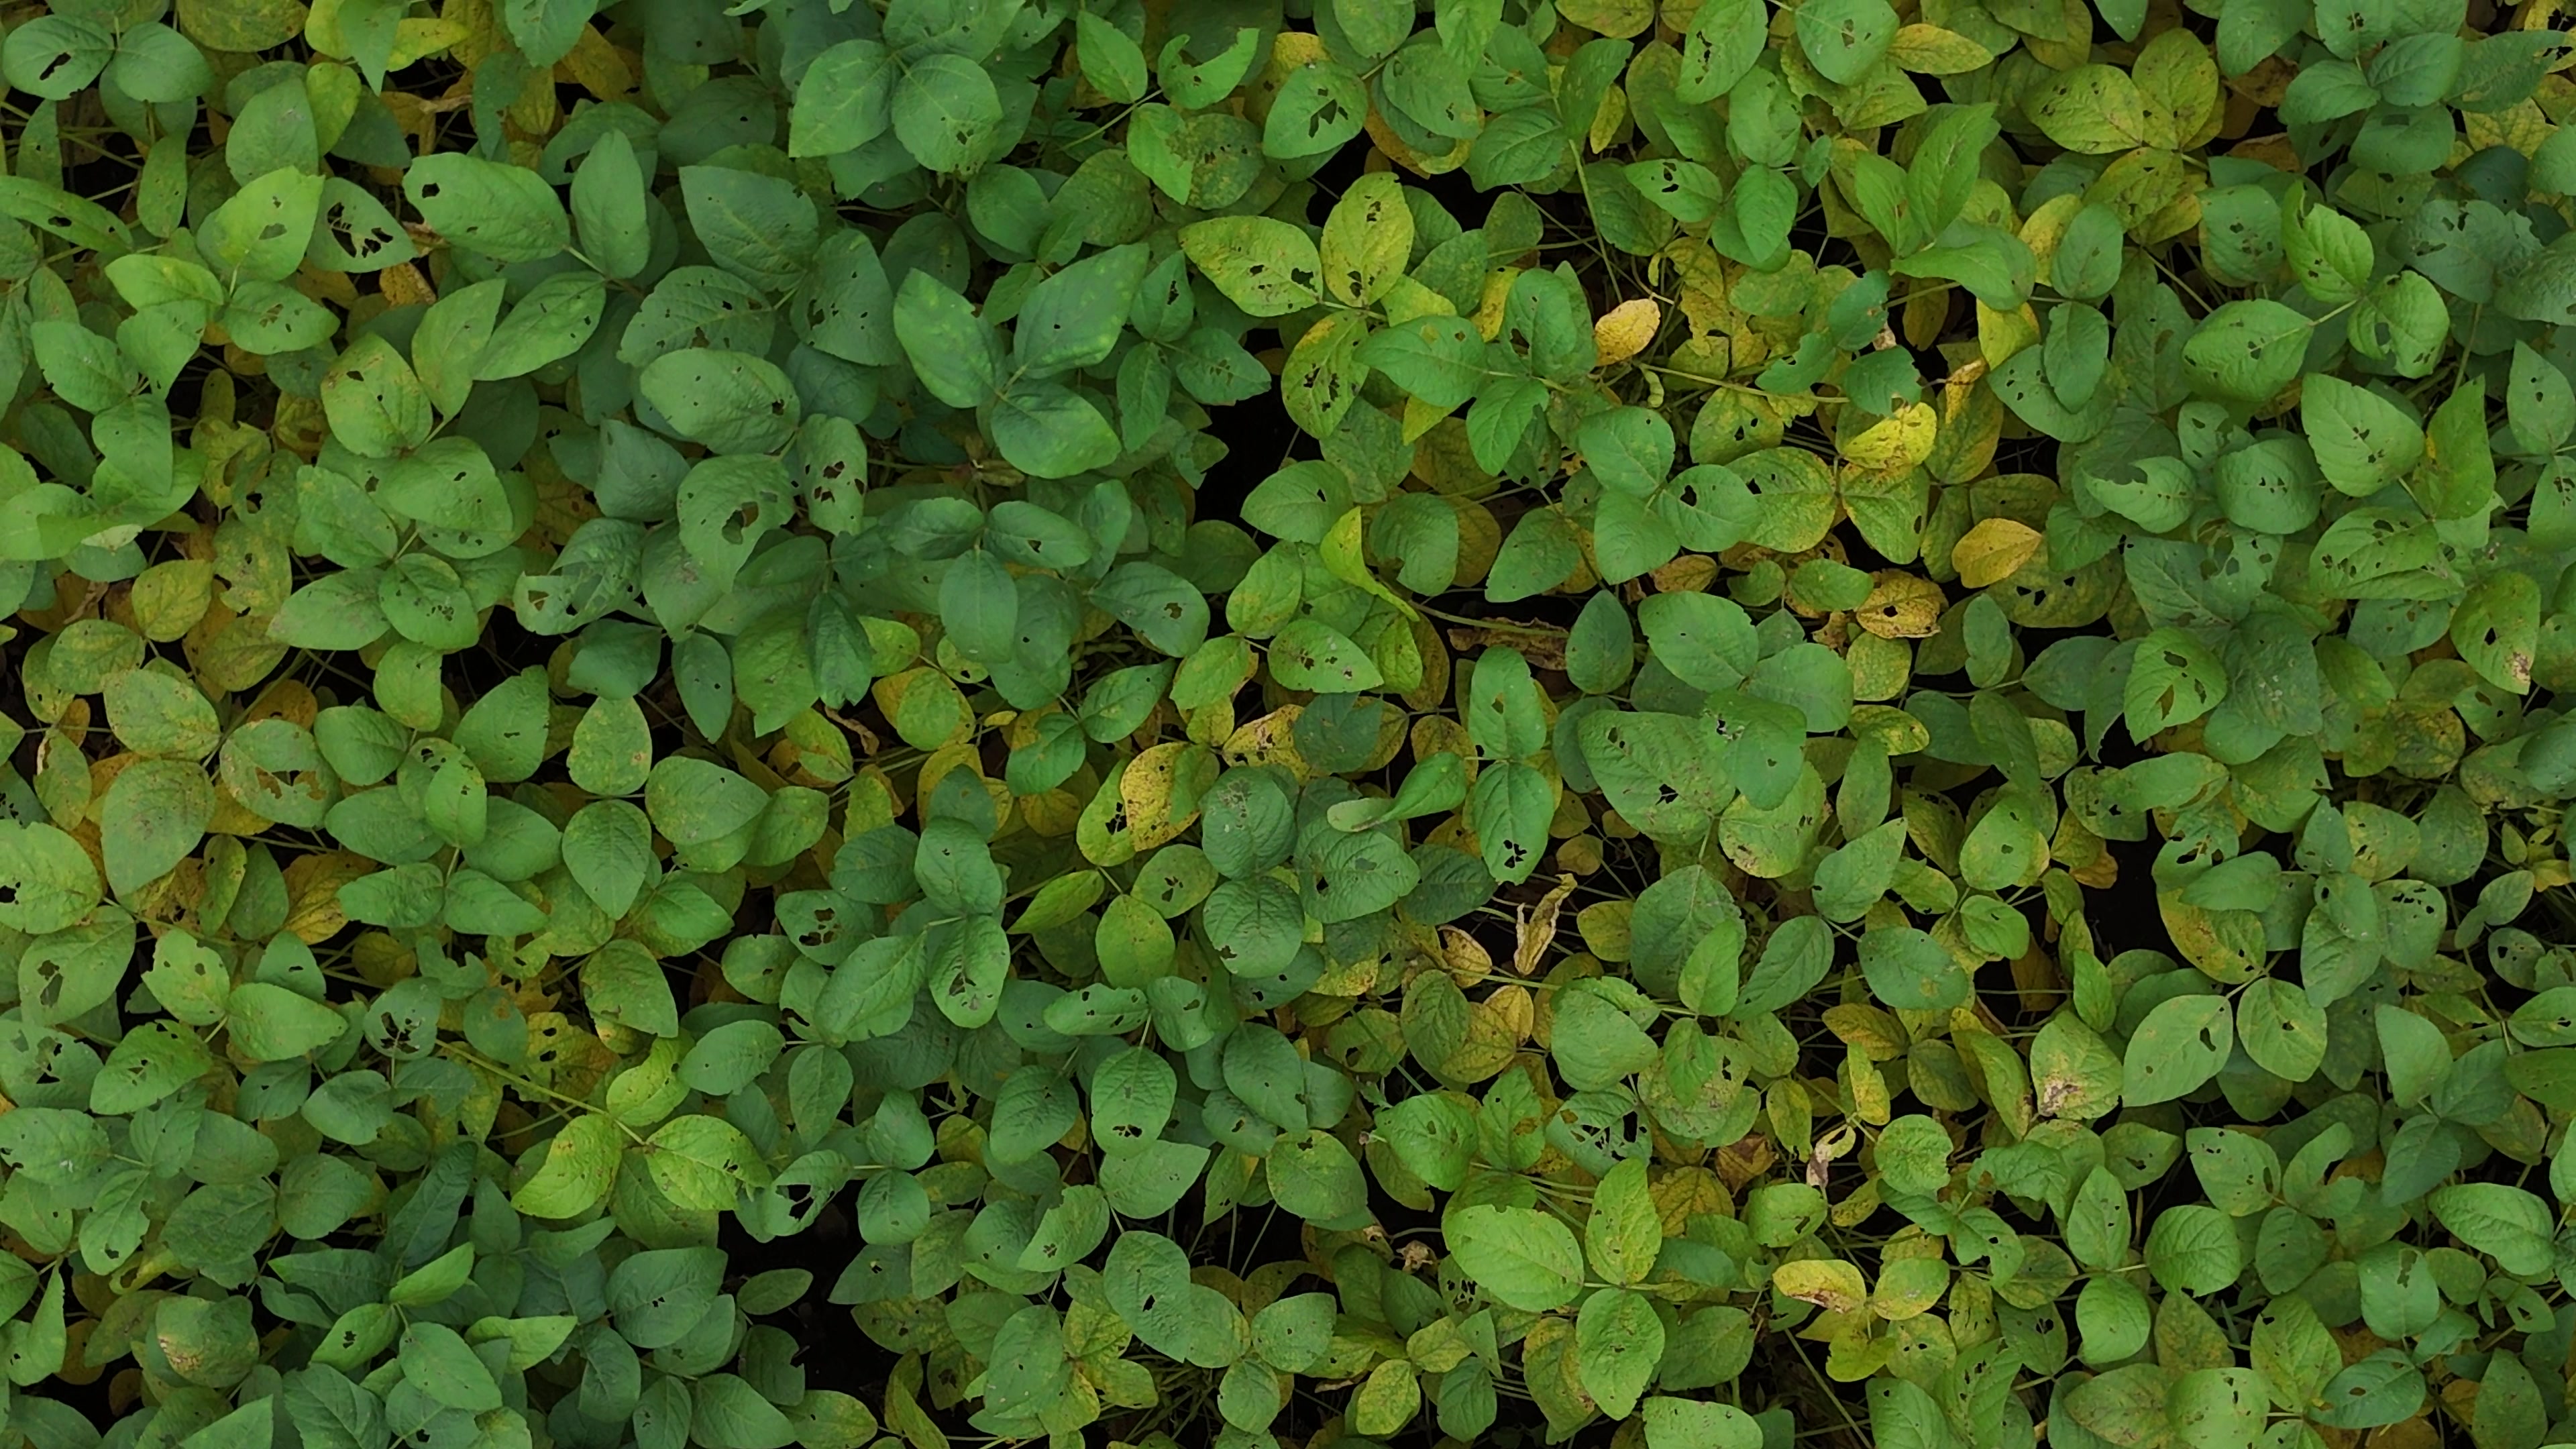
Label: Mosaic